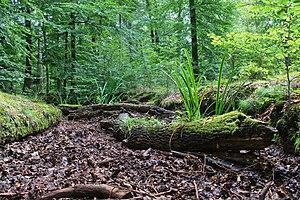
Le Bienwald est un massif forestier qui se trouve à peu près au milieu du fossé rhénan, à cheval sur la Lauter et donc sur l'actuelle frontière franco-allemande.